Clark, South Dakota

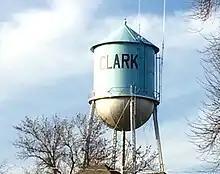
City of Clark Water Tower

In 1882, railroad tracks were first built through the middle of Clark. The Burlington Northern railroad and County Highway 212 ran parallel to one another and divided Clark into halves - the north half and the south half. Highway 212 similarly runs through the middle of Clark, and provides a direct travel route starting in Minneapolis, Minnesota, into Clark, then went to the Black Hills and to Yellowstone National Park.